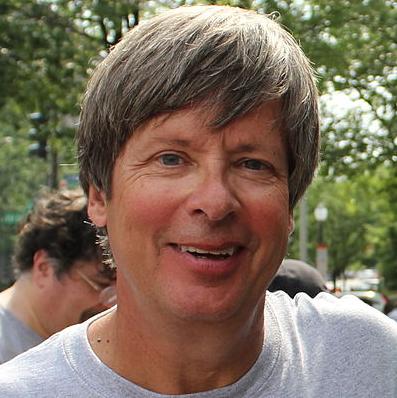
Age: 63